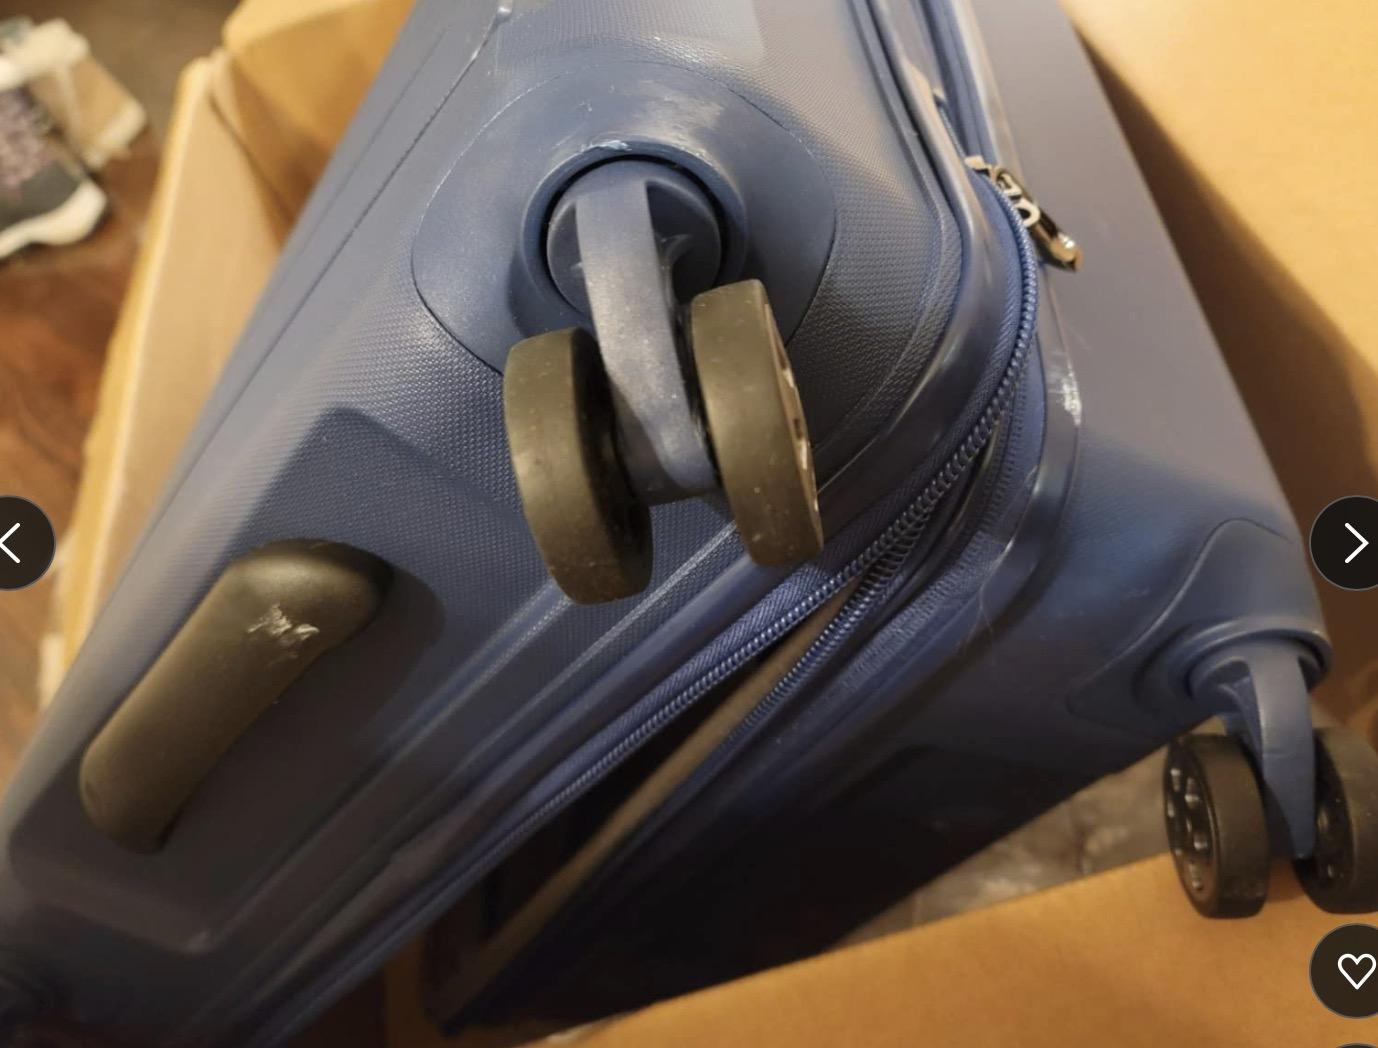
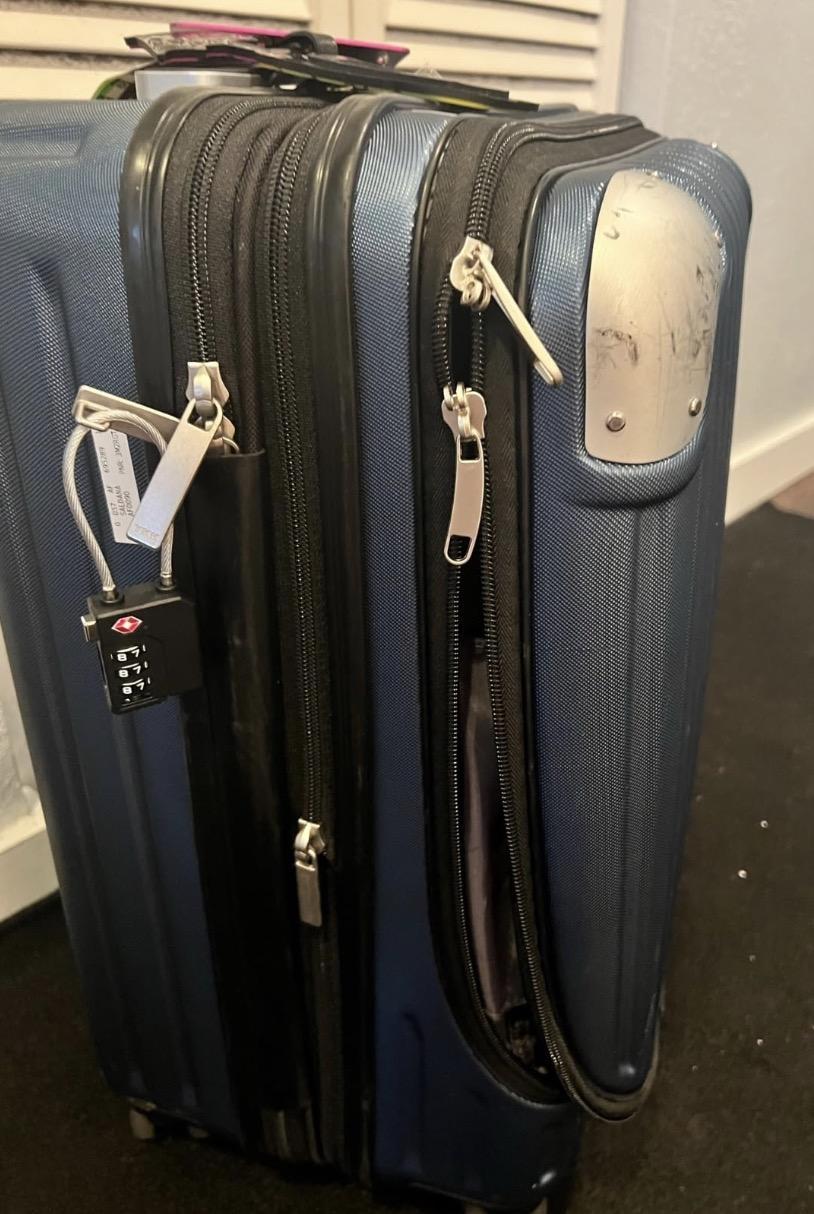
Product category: items_tea
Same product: no